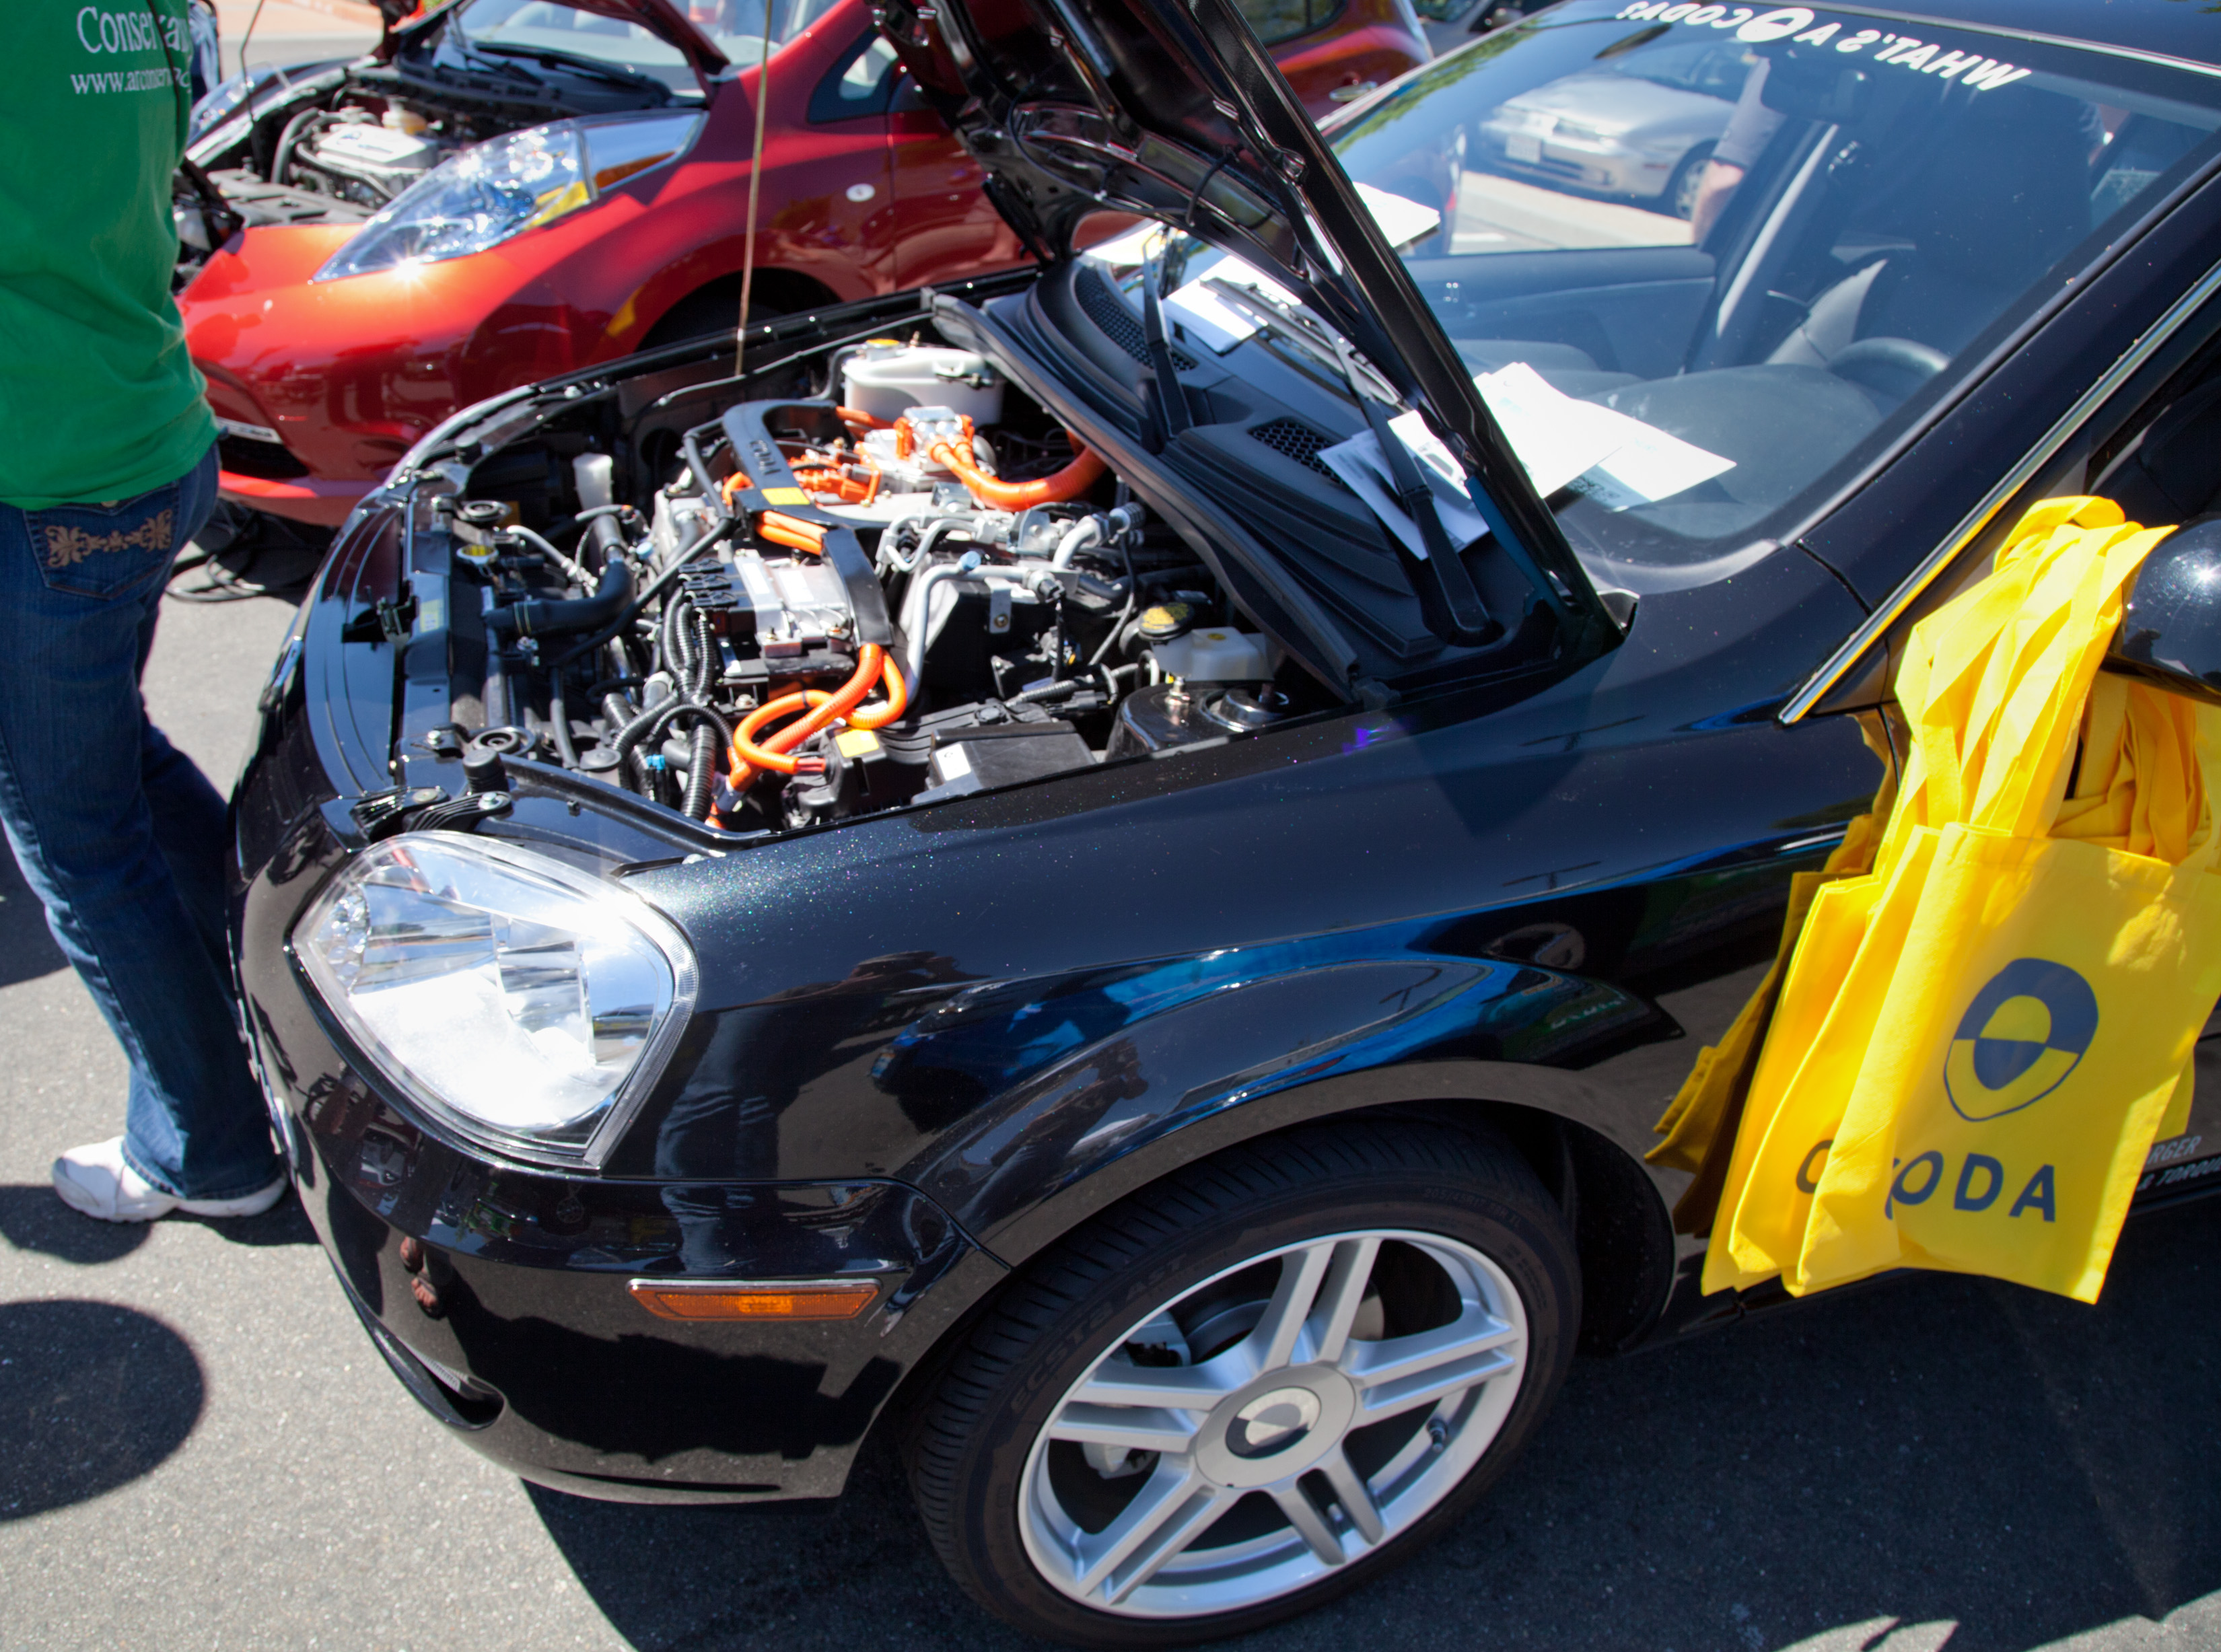
car, wheel, controller, environment, vehicle, ecology, motor, earthday, electric, roseville, ev, placercounty, conserve, mahanypark, biosystem, electriccar, city car, auto show, sport utility vehicle, land vehicle, automobile make, automotive exterior